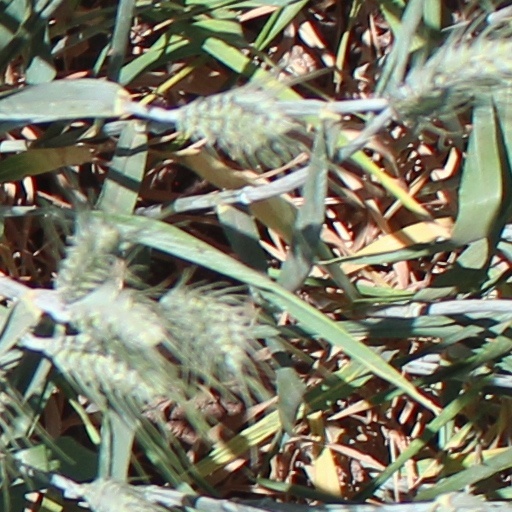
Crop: wheat